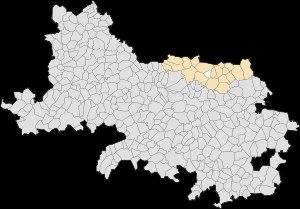
Farbus est une commune française située dans le département du Pas-de-Calais en région Hauts-de-France.